History of the Jews in Slovakia

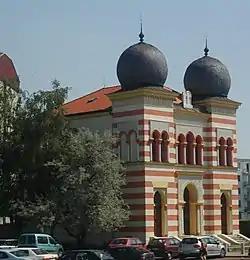
Synagogue in Malacky

Jewish communities emerged in the late eighteenth century following immigration from Bohemia, Moravia, Austria and Poland. The communities were affected by the schism in Hungarian Jewry in the mid-nineteenth century, eventually splitting into Orthodox (the majority), Status Quo, and more liberal Neolog factions. Following Jewish emancipation in 1867, many Jews had adopted Hungarian language and customs to advance in society. Many Jews moved to cities and joined the professions; others remained in the countryside, mostly working as artisans, merchants, and shopkeepers. Their multilingualism helped them advance in business, but put them in conflict with Slovak nationalism. The Slovak Jews were not as integrated as the Jews in Bohemia and Moravia, preferring a traditional lifestyle. Traditional religious antisemitism was joined by the stereotypical view of Jews as exploiters of poor Slovaks (economic antisemitism), and a form of "national anti-Semitism" that accused Jews of sympathizing with Hungarian and later Czechoslovak national aims.